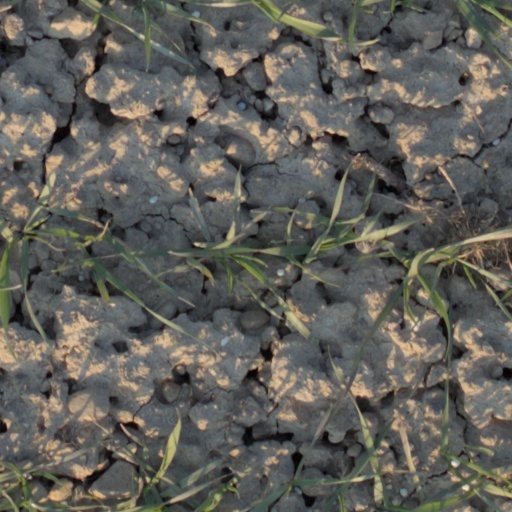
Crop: wheat